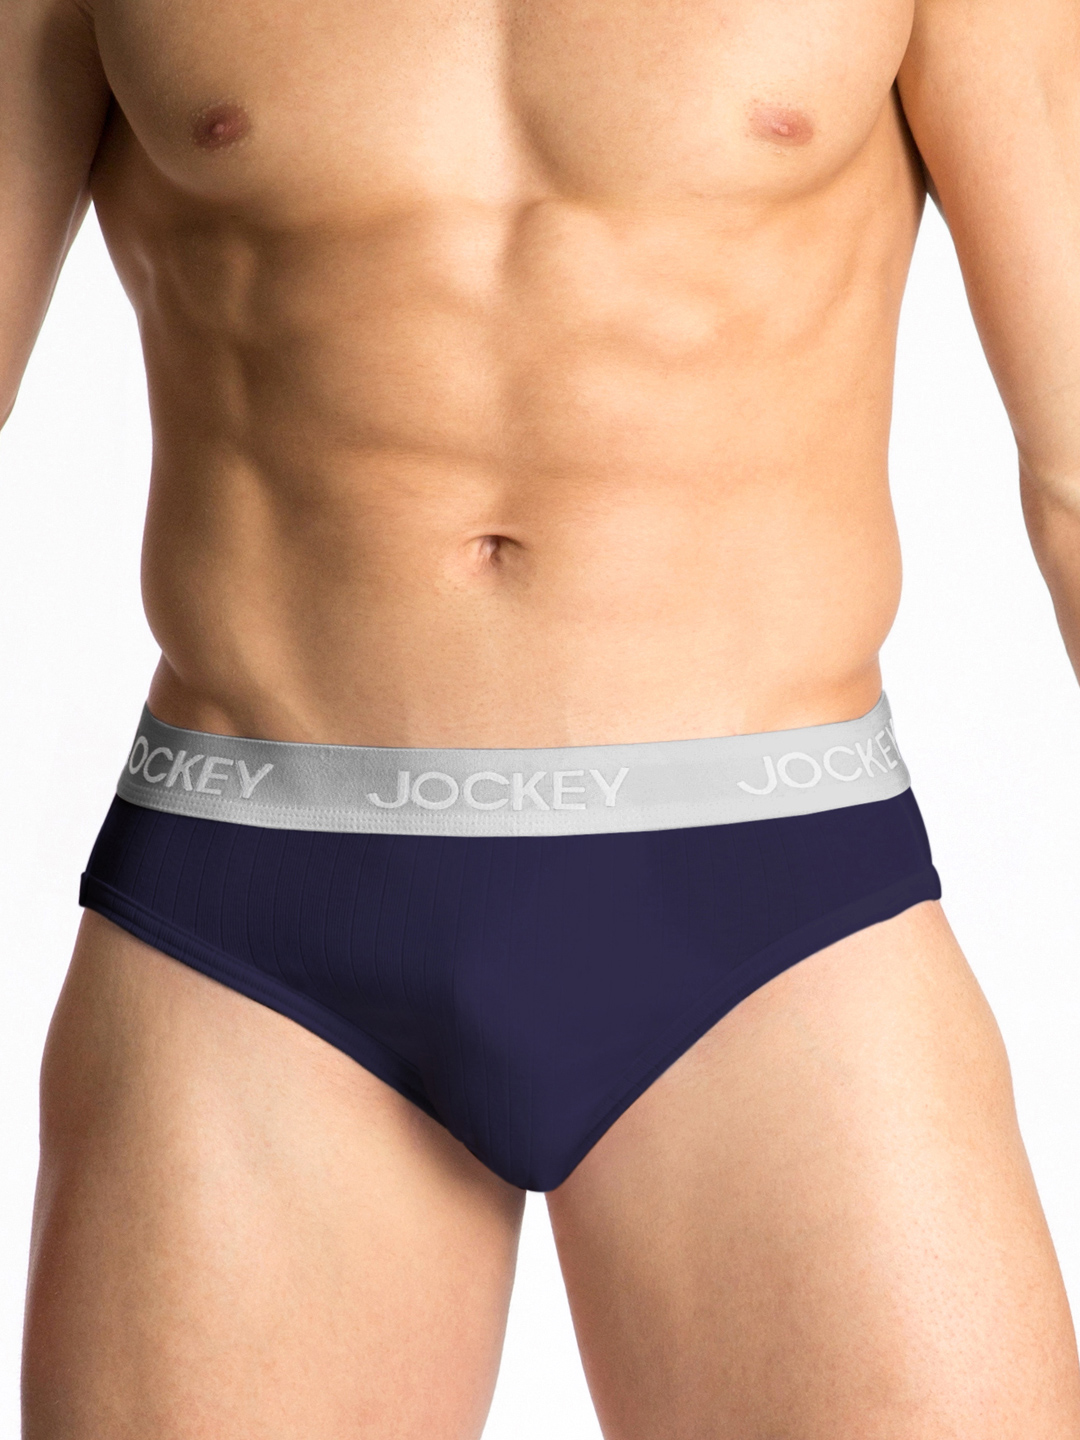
Jockey ELANCE Men Navy Blue Elance Brief 1008
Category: Apparel / Innerwear / Briefs
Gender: Men
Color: Navy Blue
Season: Summer 2016
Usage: Casual